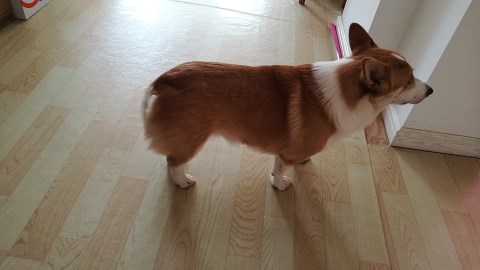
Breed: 2909-n000116-Cardigan